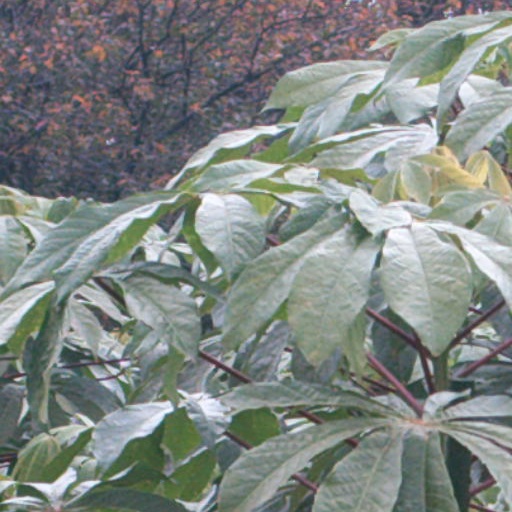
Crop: cassava